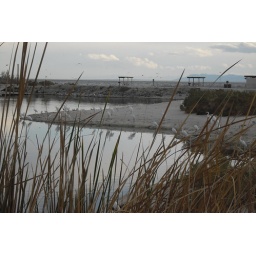
In this smaller &amp;quot;pond&amp;quot; the water was discolored by the algae bloom, but the birds still lined up to fish.